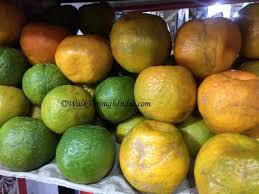
Label: Orange